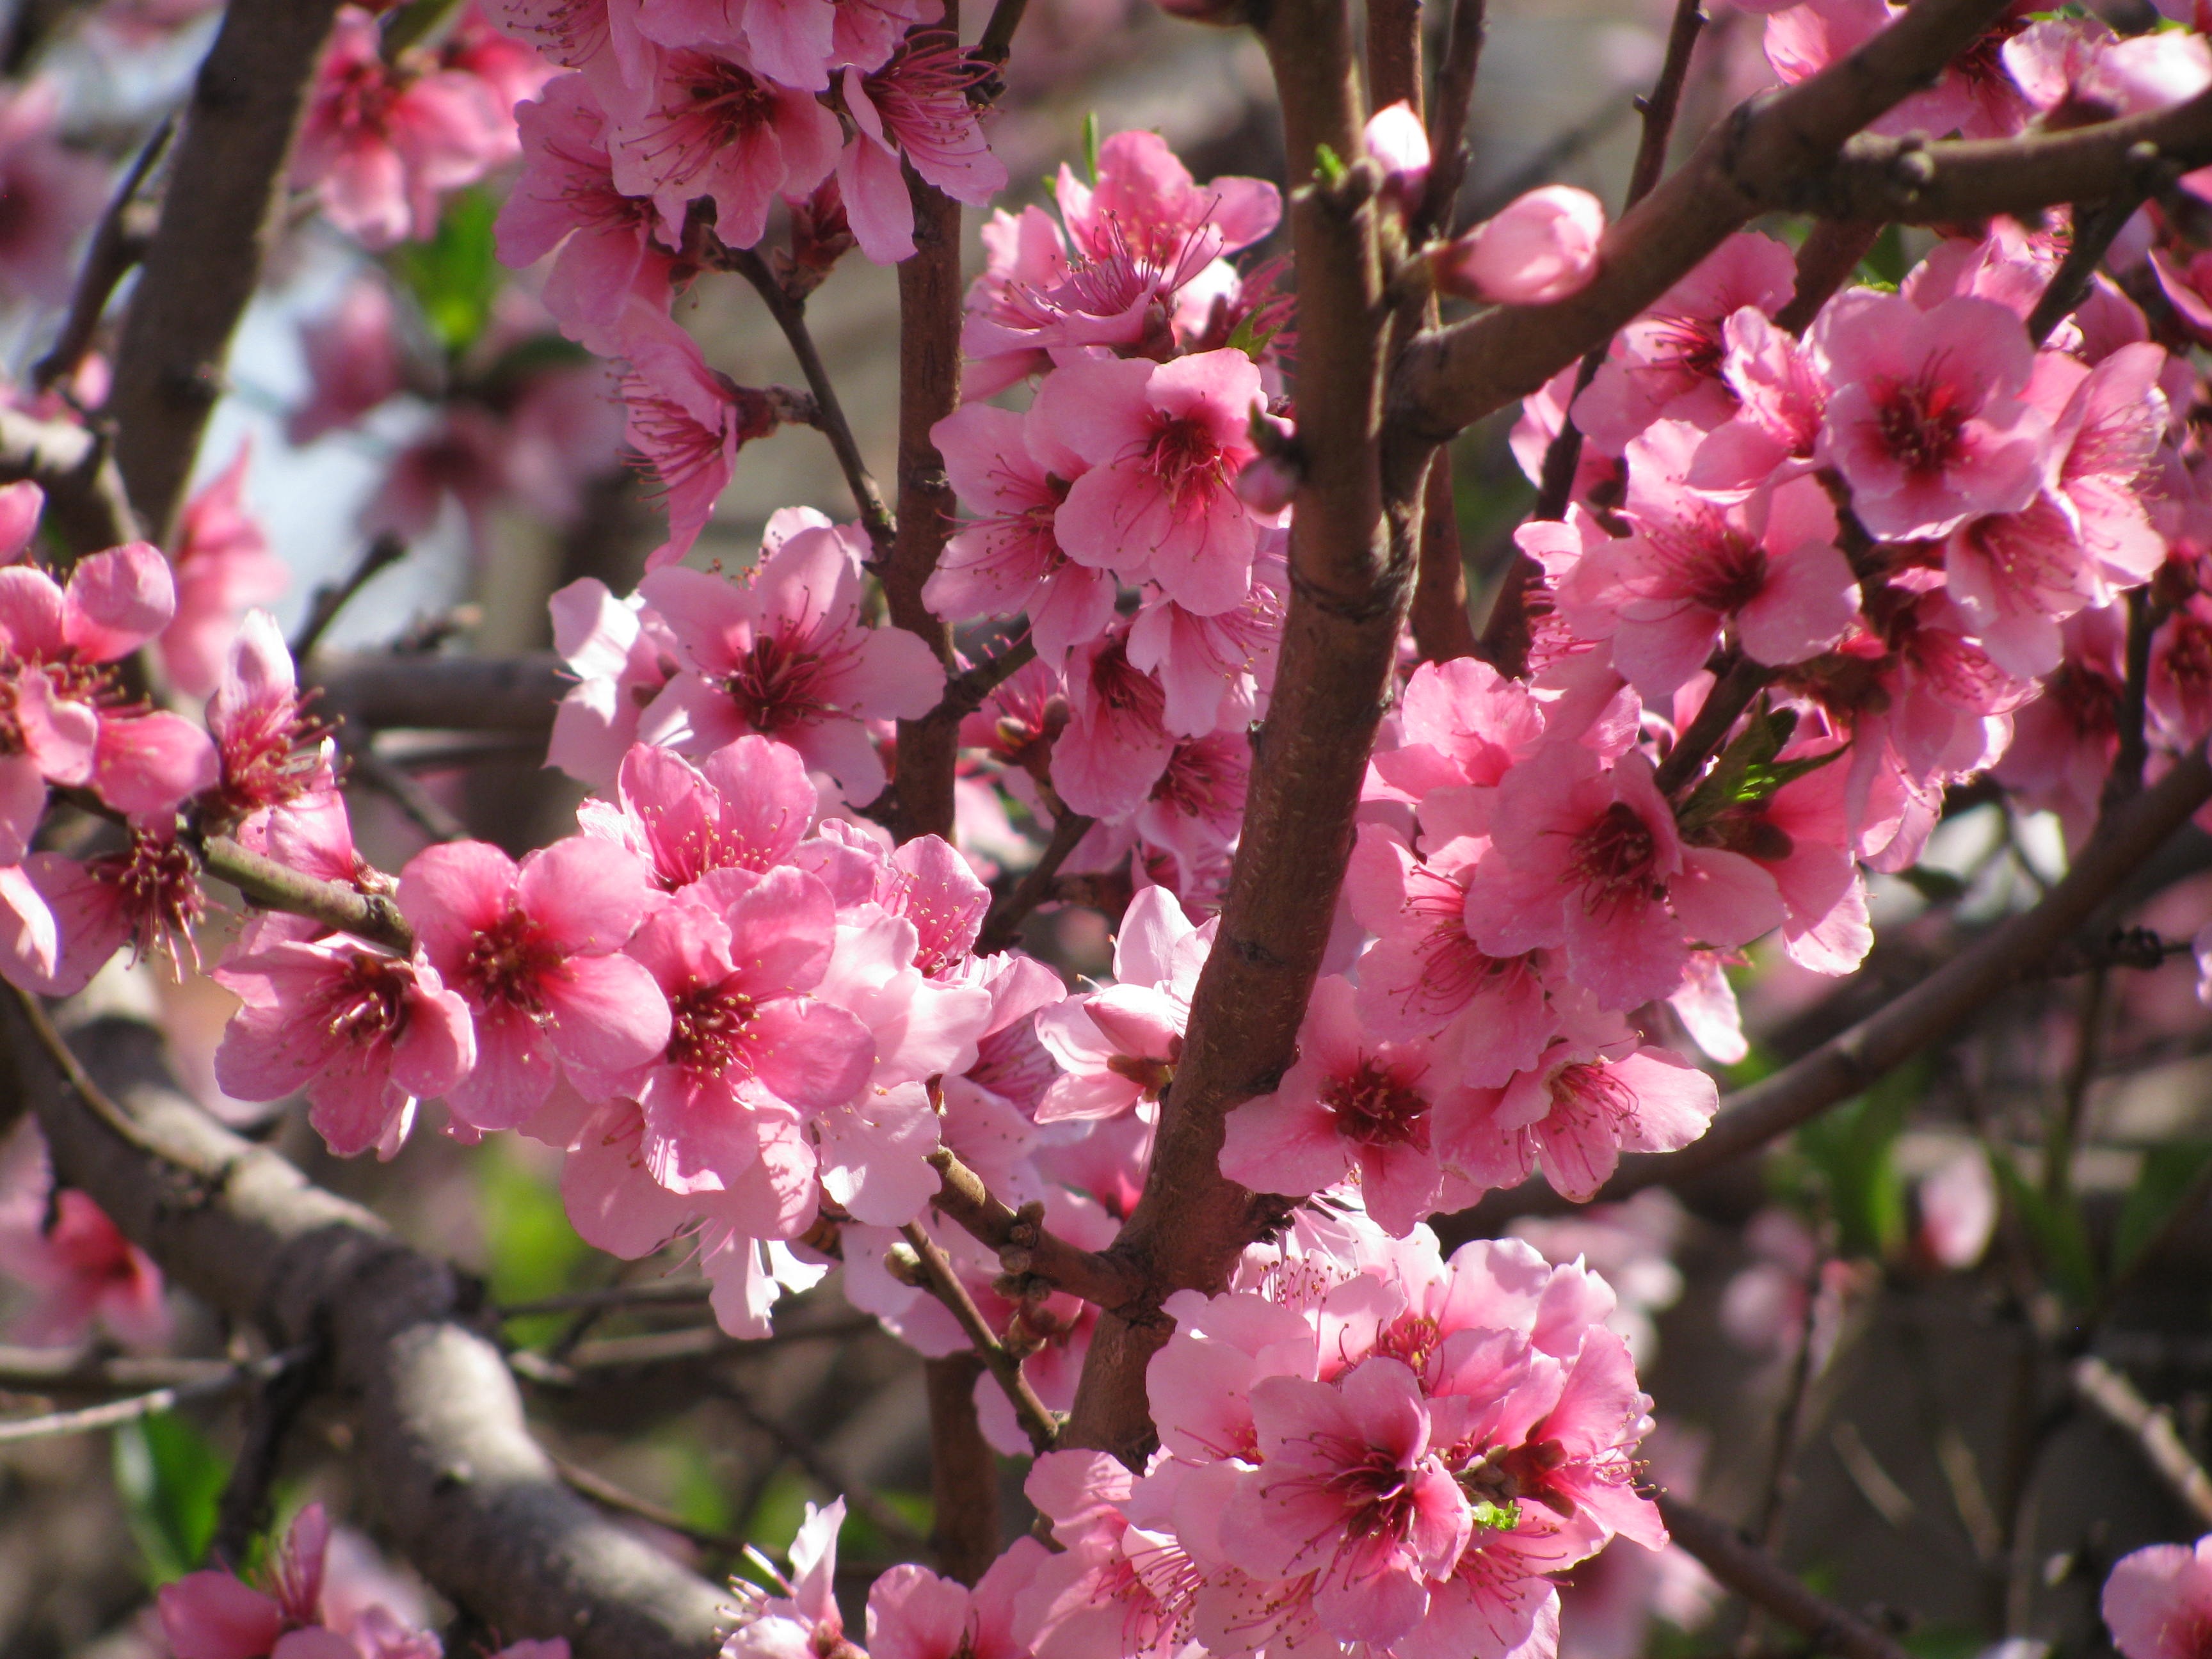
branch, blossom, plant, fruit, flower, petal, food, spring, produce, cherry blossom, flowers, shrub, peach, cherry, pink flower, flowering plant, rose family, woody plant, land plant, flower peach